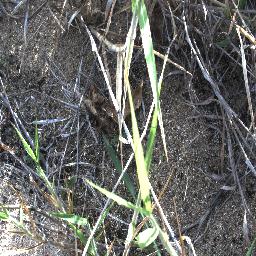
Label: negative